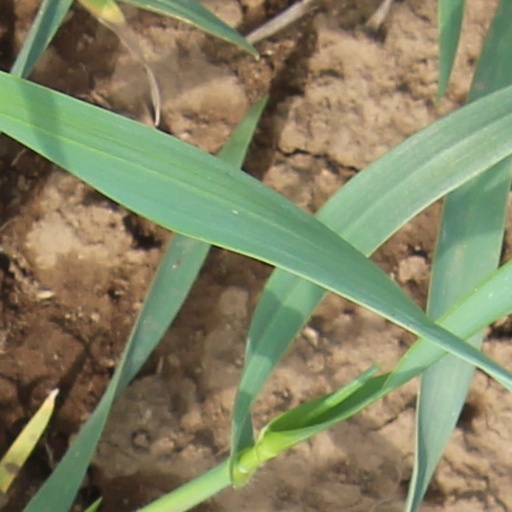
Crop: wheat